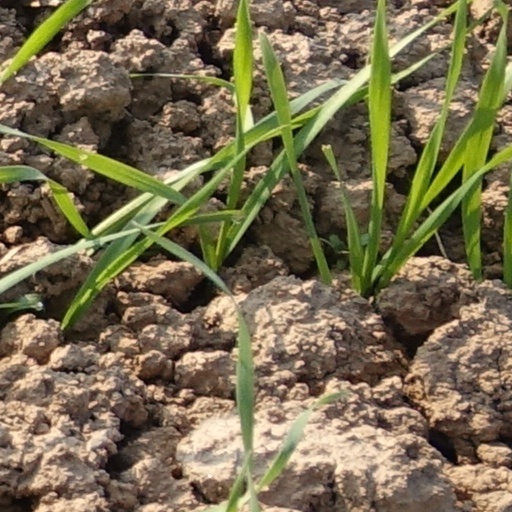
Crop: wheat